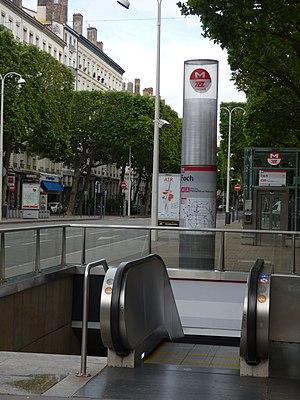
Foch est une station de métro française de la ligne A du métro de Lyon, située cours Franklin-Roosevelt au croisement avec l'avenue Foch dans le 6ᵉ arrondissement de Lyon, préfecture de la région Auvergne-Rhône-Alpes.